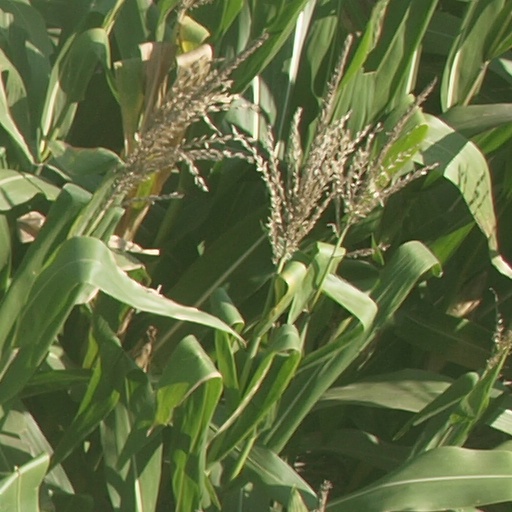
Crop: maize; corn